Taping knife

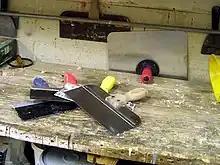
Taping knives and hawk

A taping knife or joint knife is a drywall tool with a wide blade for spreading joint compound, also known as "mud". It can be used to spread mud over nail and screw indents in new drywall applications and is also used when using paper or fiberglass drywall tape to cover seams. Other common uses include patching holes, smoothing wall-coverings and creating specialty artistic wall finishes. Common sizes range from 15cm to 30cm wide (five to 12 inches). Spackle knives are a smaller version, used for patching small holes.